Seville

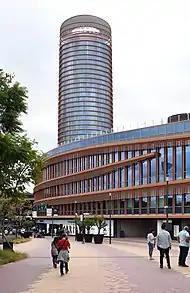
Sevilla Tower on the Isla de La Cartuja, designed by the architect César Pelli

Semana Santa is celebrated all over Spain and Latin America, but the celebration in Seville is large and well known as a Fiesta of International Tourist Interest. Fifty-four local brotherhoods, or "cofradías", organize floats and processions throughout the week, reenacting the story of the Passion of Christ. There is traditional music and art incorporated into the processions, making Semana Santa an important source of both material and immaterial Sevillian cultural identity.